North American P-51 Mustang

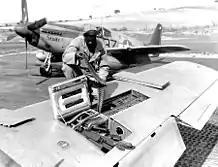
A USAAF armorer of the 100th Fighter Squadron, 332nd Fighter Group, 15th US Air Force checks ammunition belts of the .50 caliber (12.7 mm) Browning machine guns in the wings of a North American P-51B Mustang in Italy, "circa" September 1944

The 8th Air Force started operations from Britain in August 1942. At first, because of the limited scale of operations, no conclusive evidence showed American doctrine was failing. In the 26 operations flown to the end of 1942, the loss rate had been under 2%.